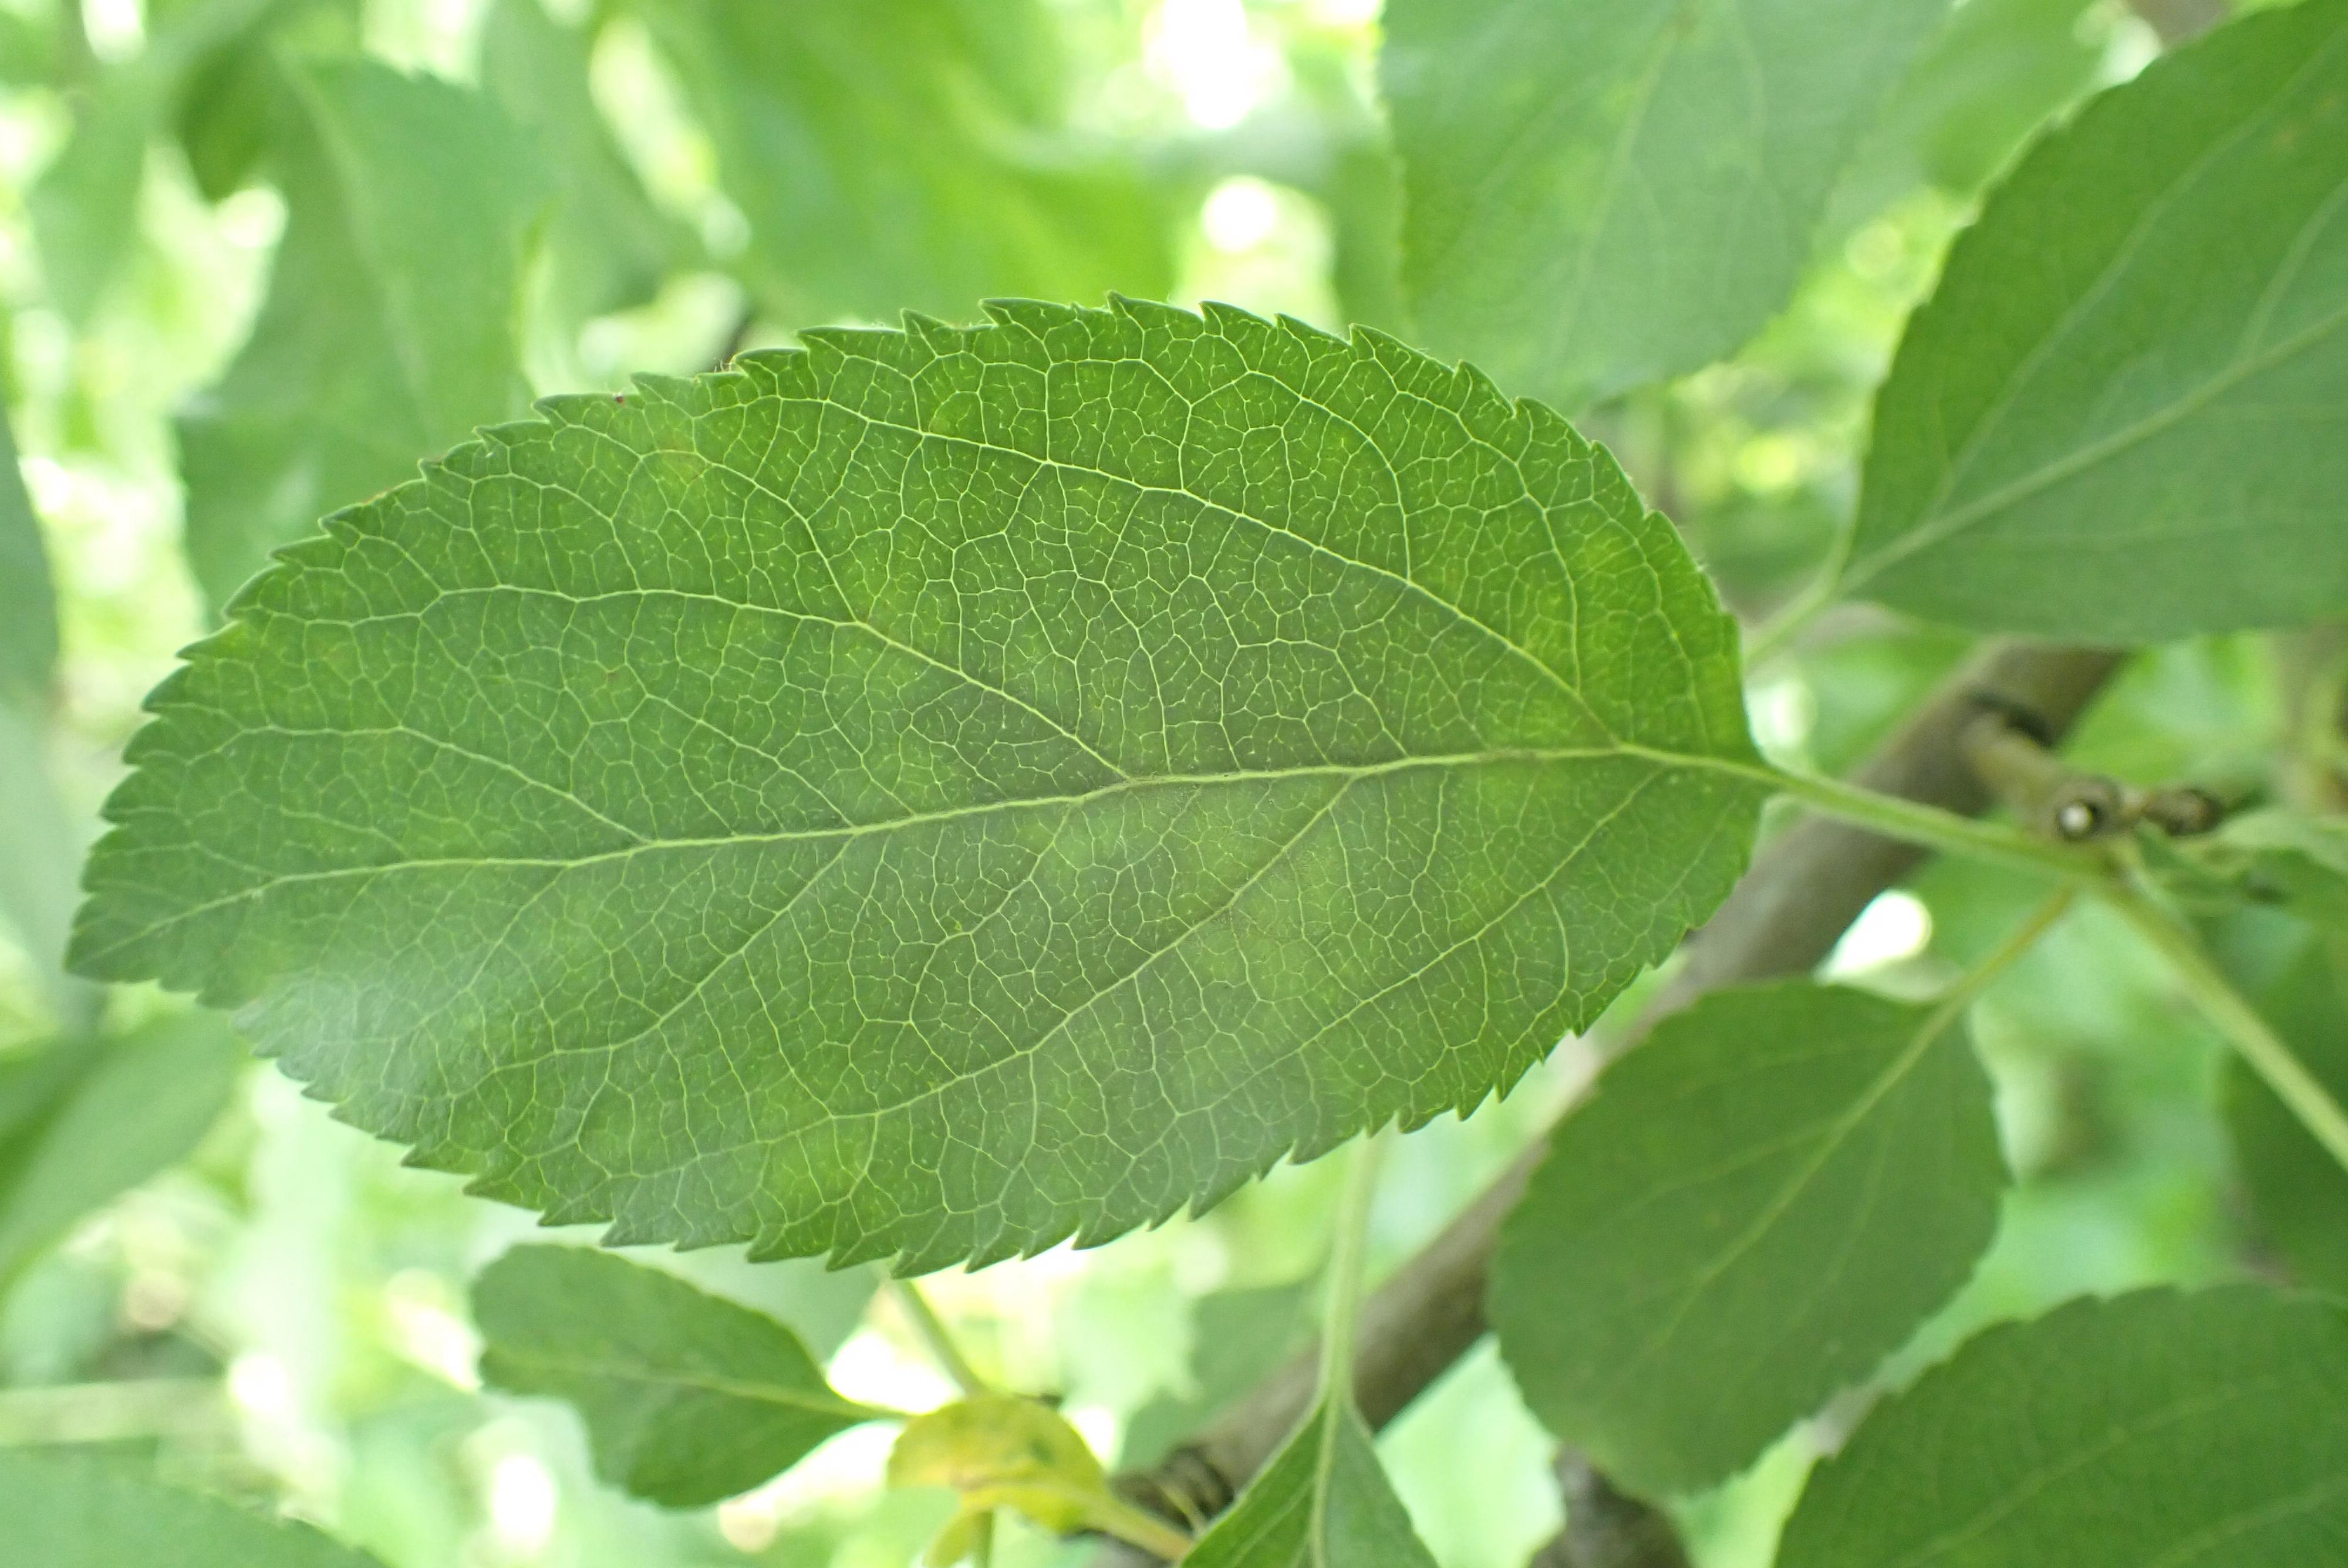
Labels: scab